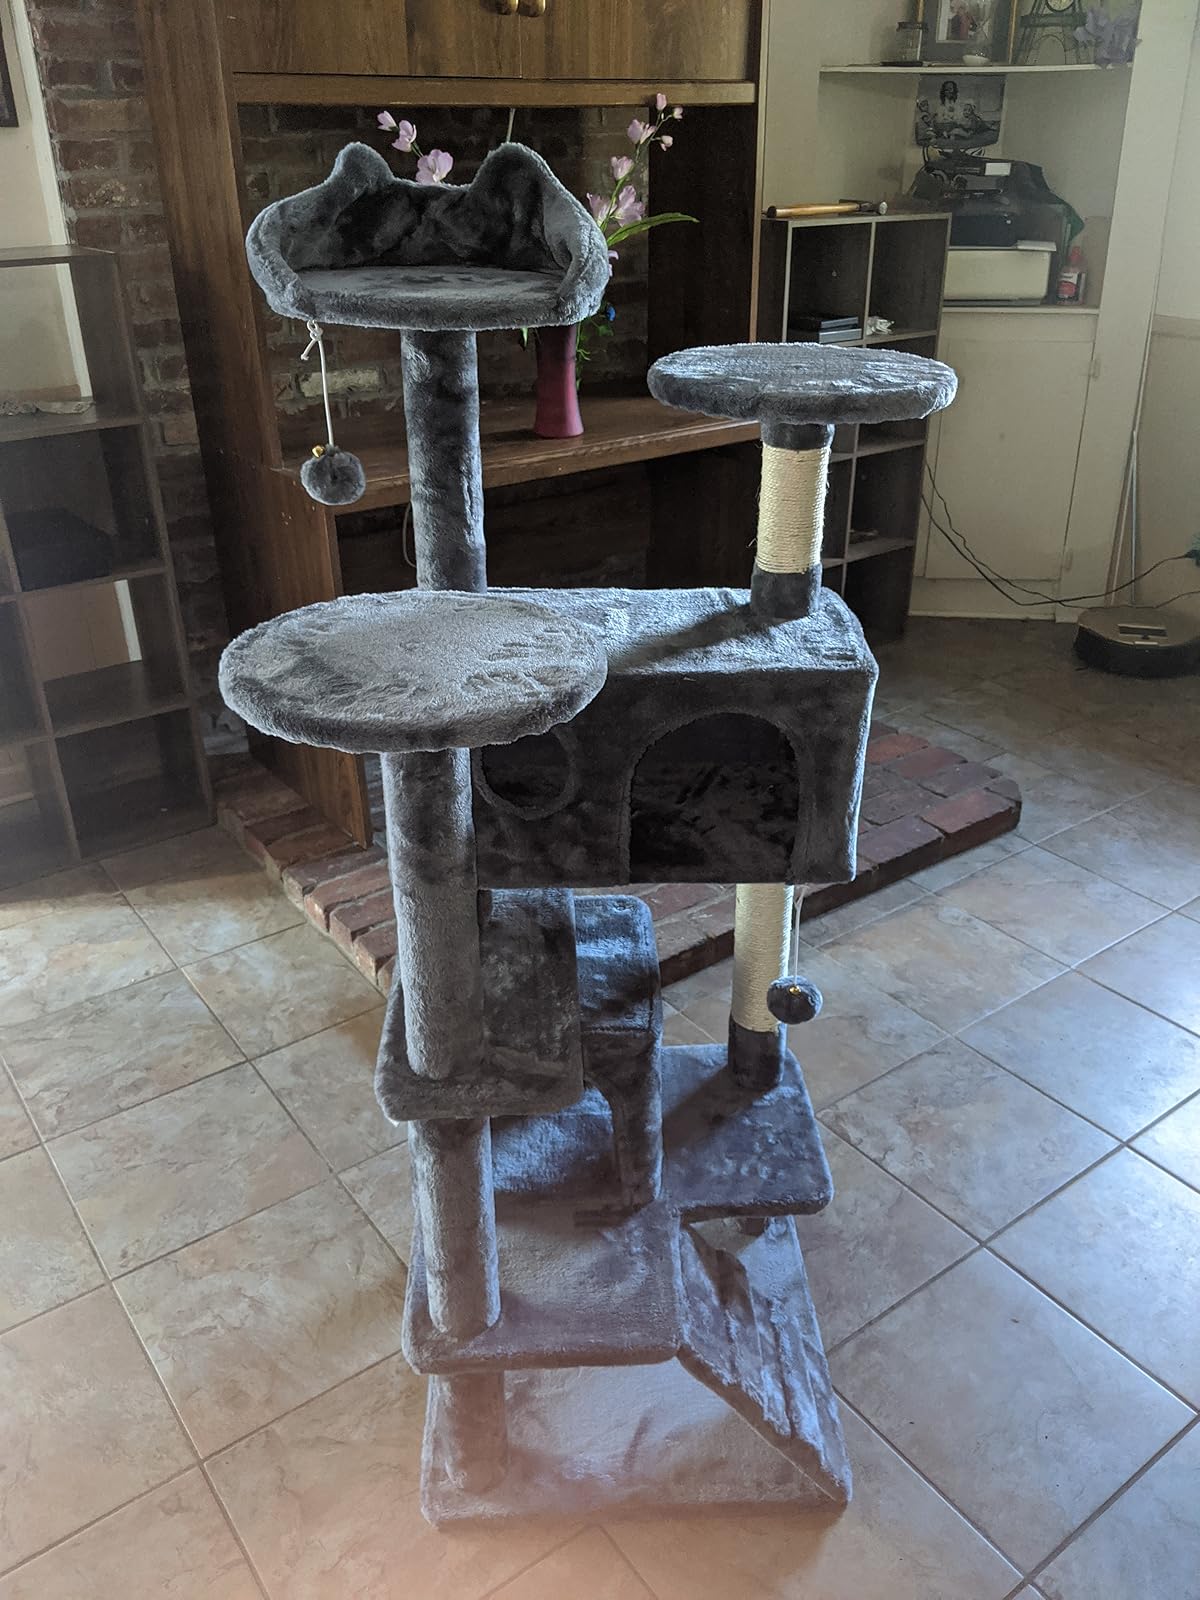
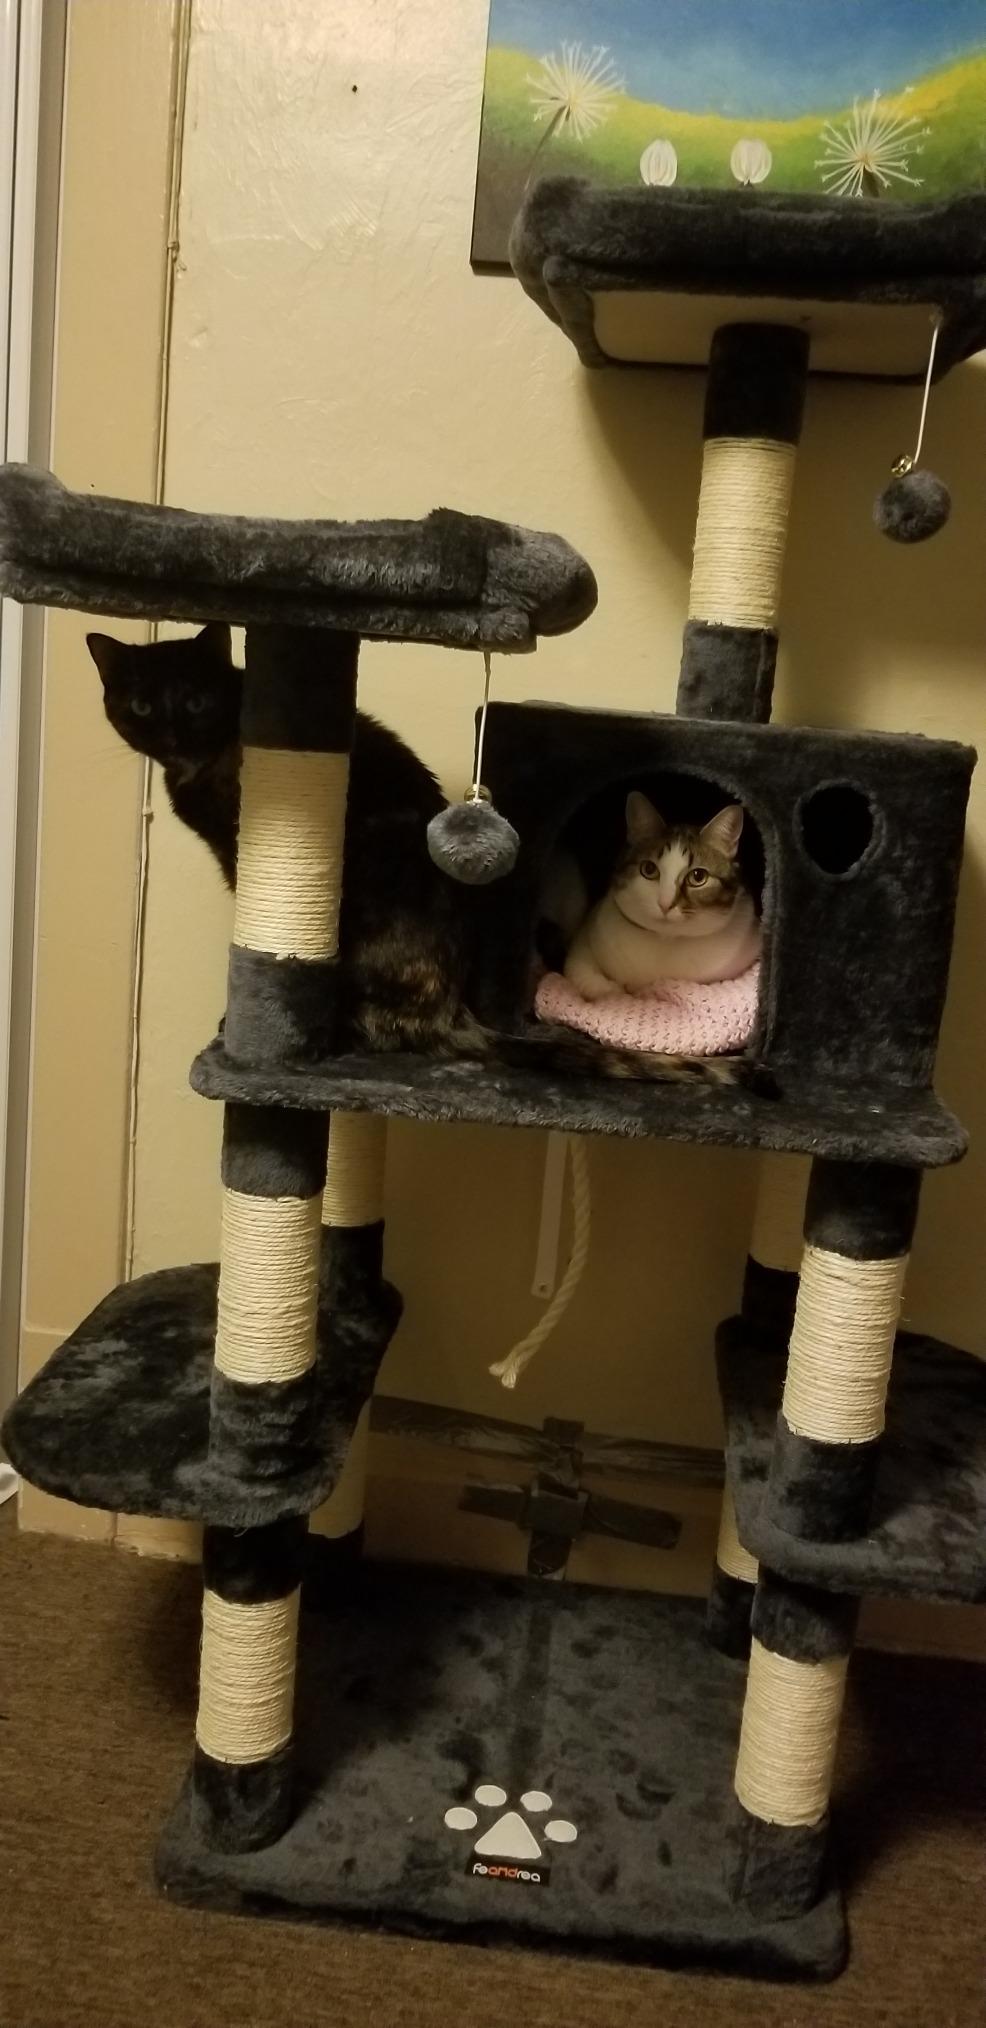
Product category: items_cat tree
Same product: no